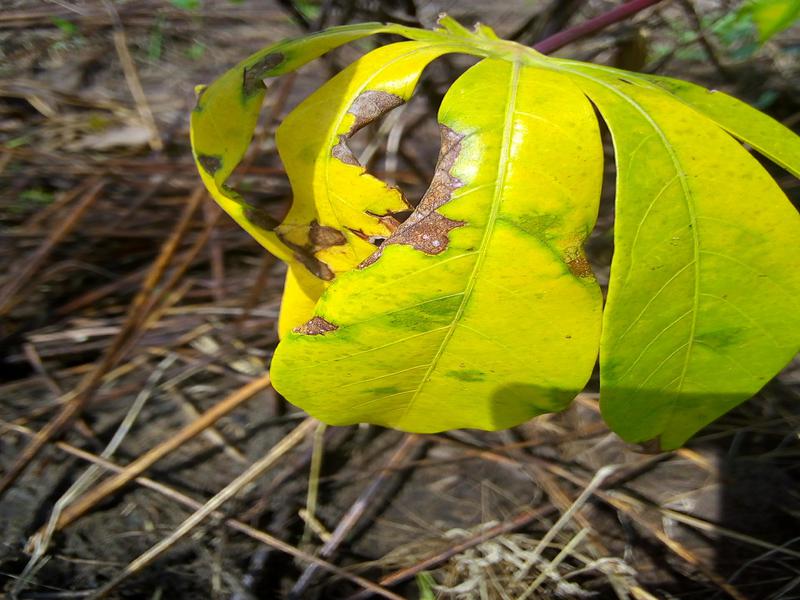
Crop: cassava
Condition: bacterial_blight